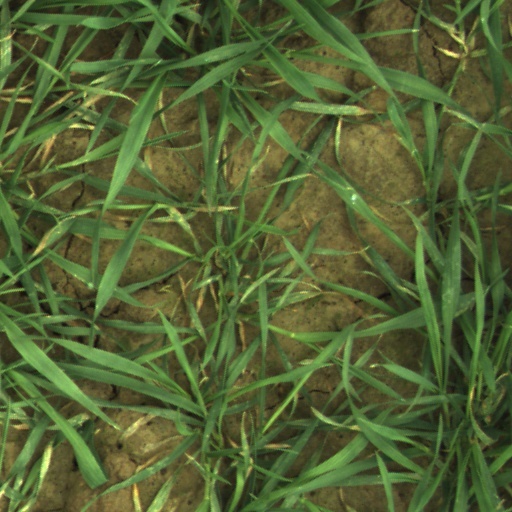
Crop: wheat